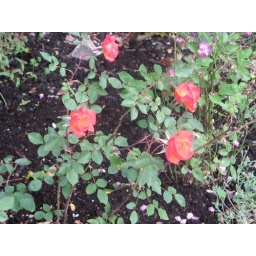
Red mini rose - in the rose bed